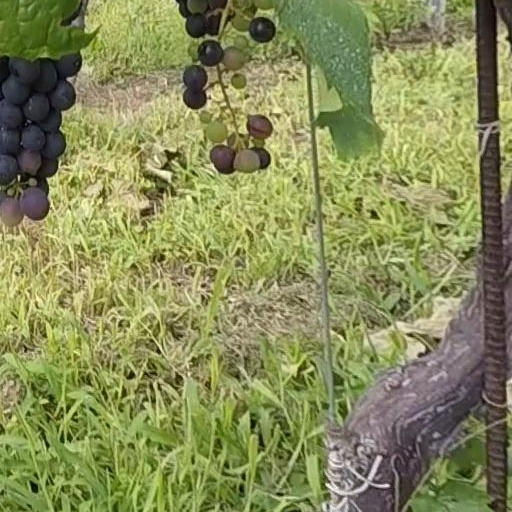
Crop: grape